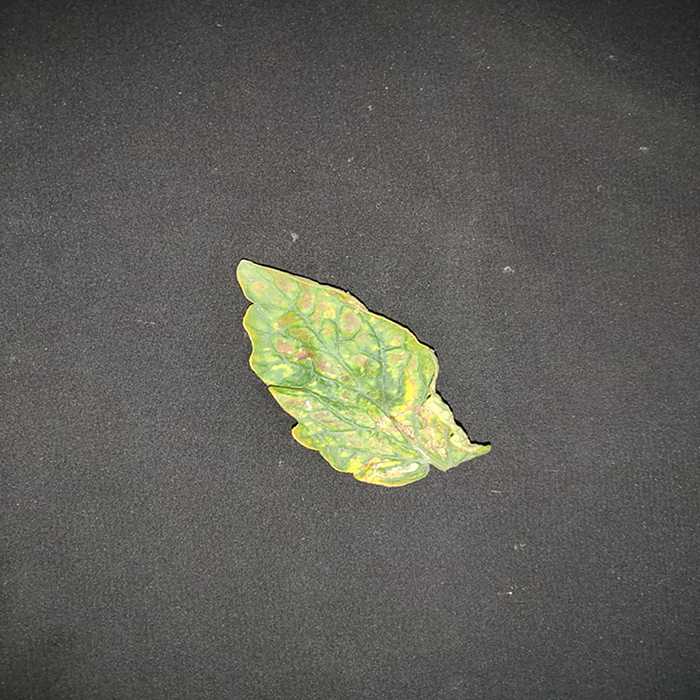
Plant: Tomato
Label: Tomato spotted wilt